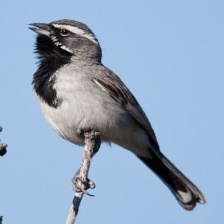
Species: BLACK-THROATED SPARROW
Scientific name: AMPHISPIZA BILINEATA